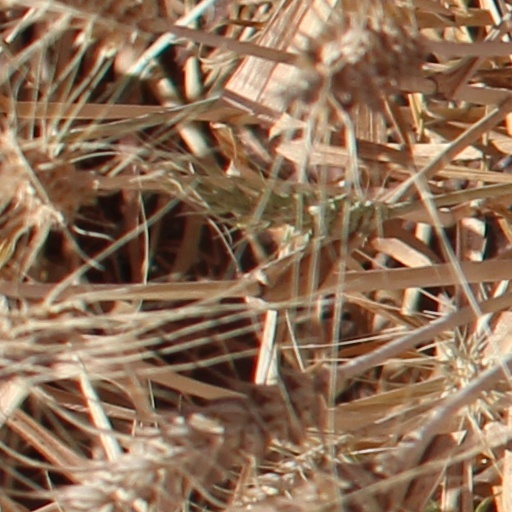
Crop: wheat